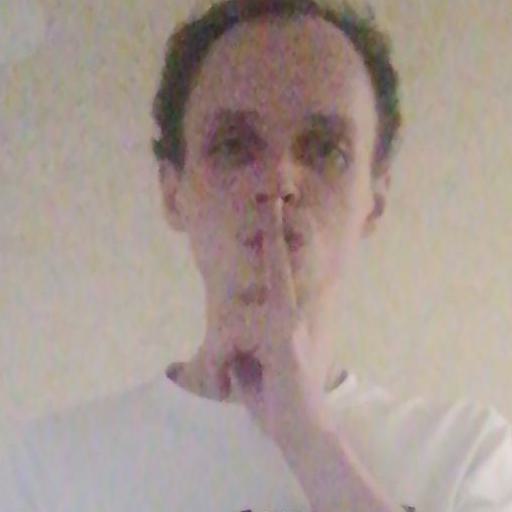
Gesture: mute